Timeline of the Syrian civil war

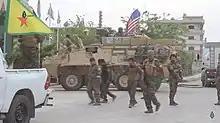
U.S. armored vehicle in Al-Hasakah, northeastern Syria, May 2017

On 2 January 2017, rebel groups said that they would disengage from planned talks after alleged ceasefire violations by Ba'athist Government forces in the Wadi Barada valley near Damascus. At the end of January, Ba'athist government forces managed to capture Wadi Barada and the water supply of Damascus was restored. On 14 February, the ceasefire between Assad forces and rebels collapsed throughout the country, leading to fresh clashes in various locations and a fresh rebel offensive in Daraa. A new peace conference in Geneva was held on 23 February, the same day as Turkish forces captured Al-Bab from ISIL north-east of Aleppo. Syrian Ba'athist government forces started an offensive east of Aleppo to conquer Dayr Hafir from ISIL and prevent further Turkish advances.